Damon Scott

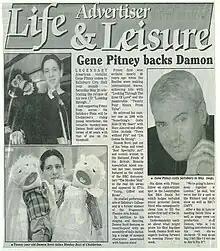
An article on Pitney's tour, featuring Scott.

Scott later landed a major UK tour with Gene Pitney. Scott was spotted by music promoter Derek Nicol after he won "Southern Daily Echo" Star Trail and went on to represent Bournemouth at the British Resorts Association national final in Leamington Spa. Nicol was one of the judges who awarded Scott not only first place but also the award for best speciality act. On the basis of an eight-minute performance, Nicol asked Scott to do the entire first half of each show on the 22-date tour. The tour started off at Southend's Cliffs Pavilion on 25 April 2000 and ended at the Bristol Hippodrome on 21 May 2000. A total audience of around 60,000 people saw him and many of the venues sold out. This was the third major British tour for the American singer in less than two years, and came as a result of the demand for the tickets on the two previous outings.